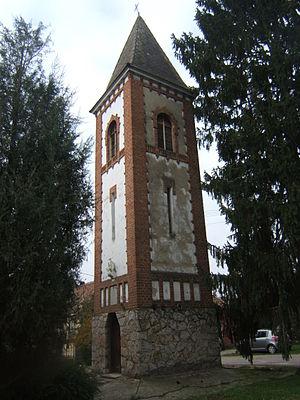
Kisdér est un village et une commune du comitat de Baranya en Hongrie.